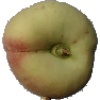
Label: Peach Flat 1